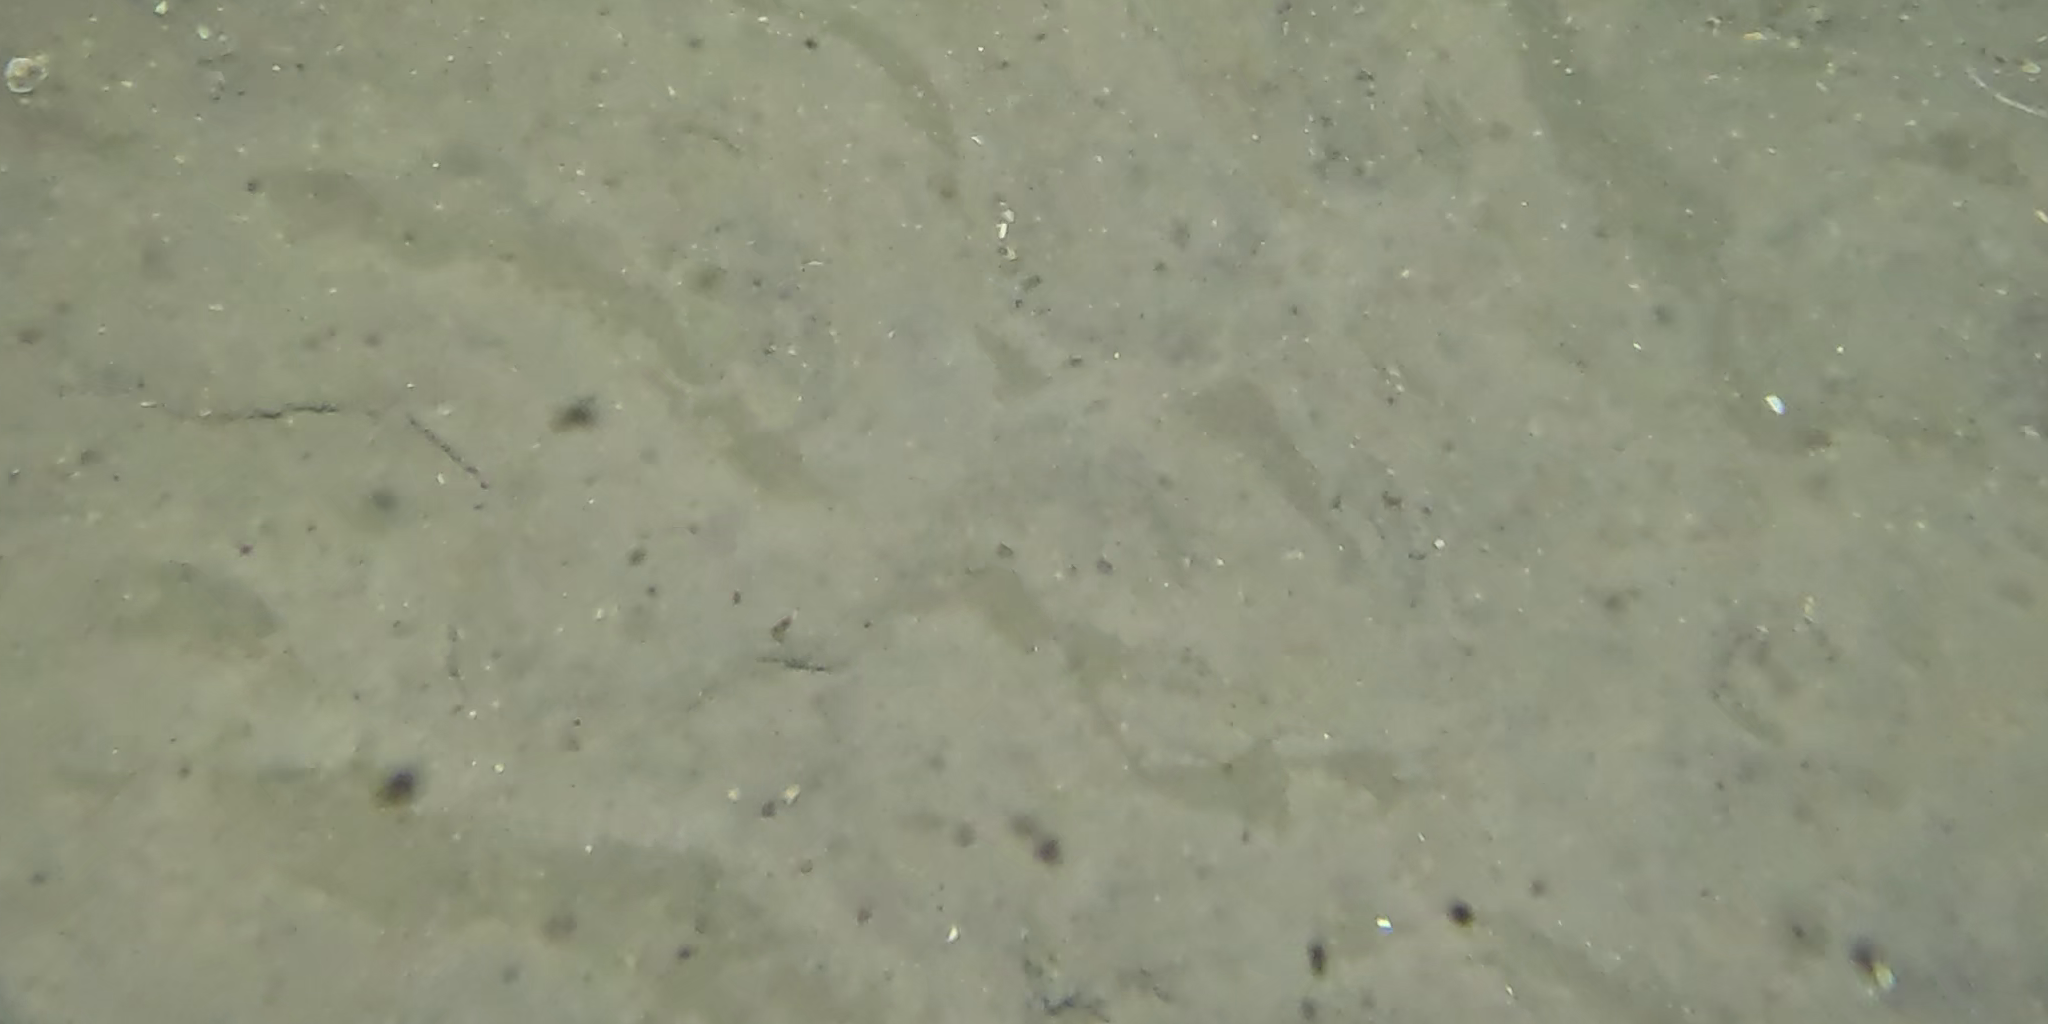
Seabed habitat: sand